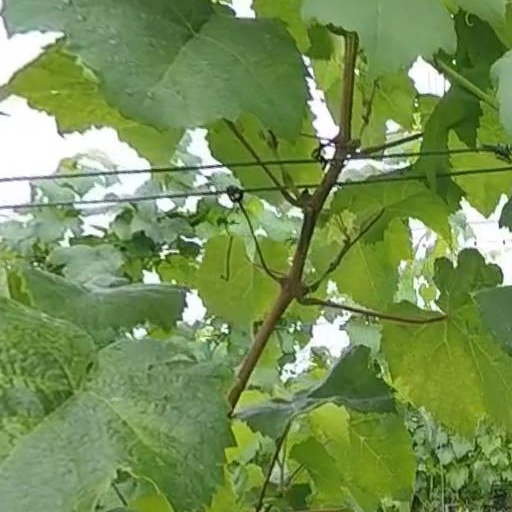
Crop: grape